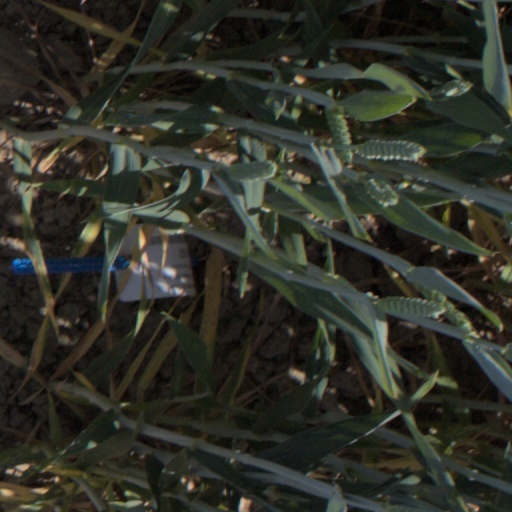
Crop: wheat